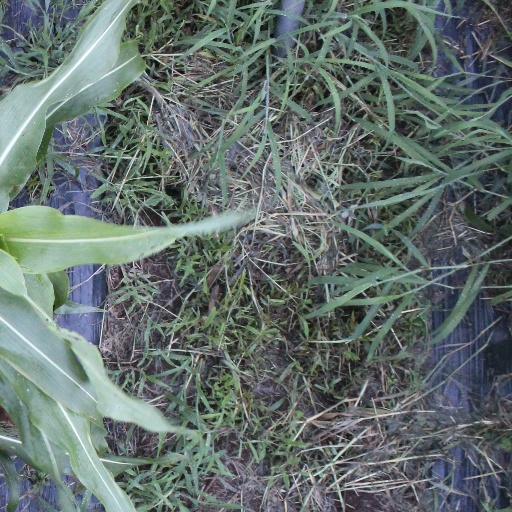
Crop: sorghum